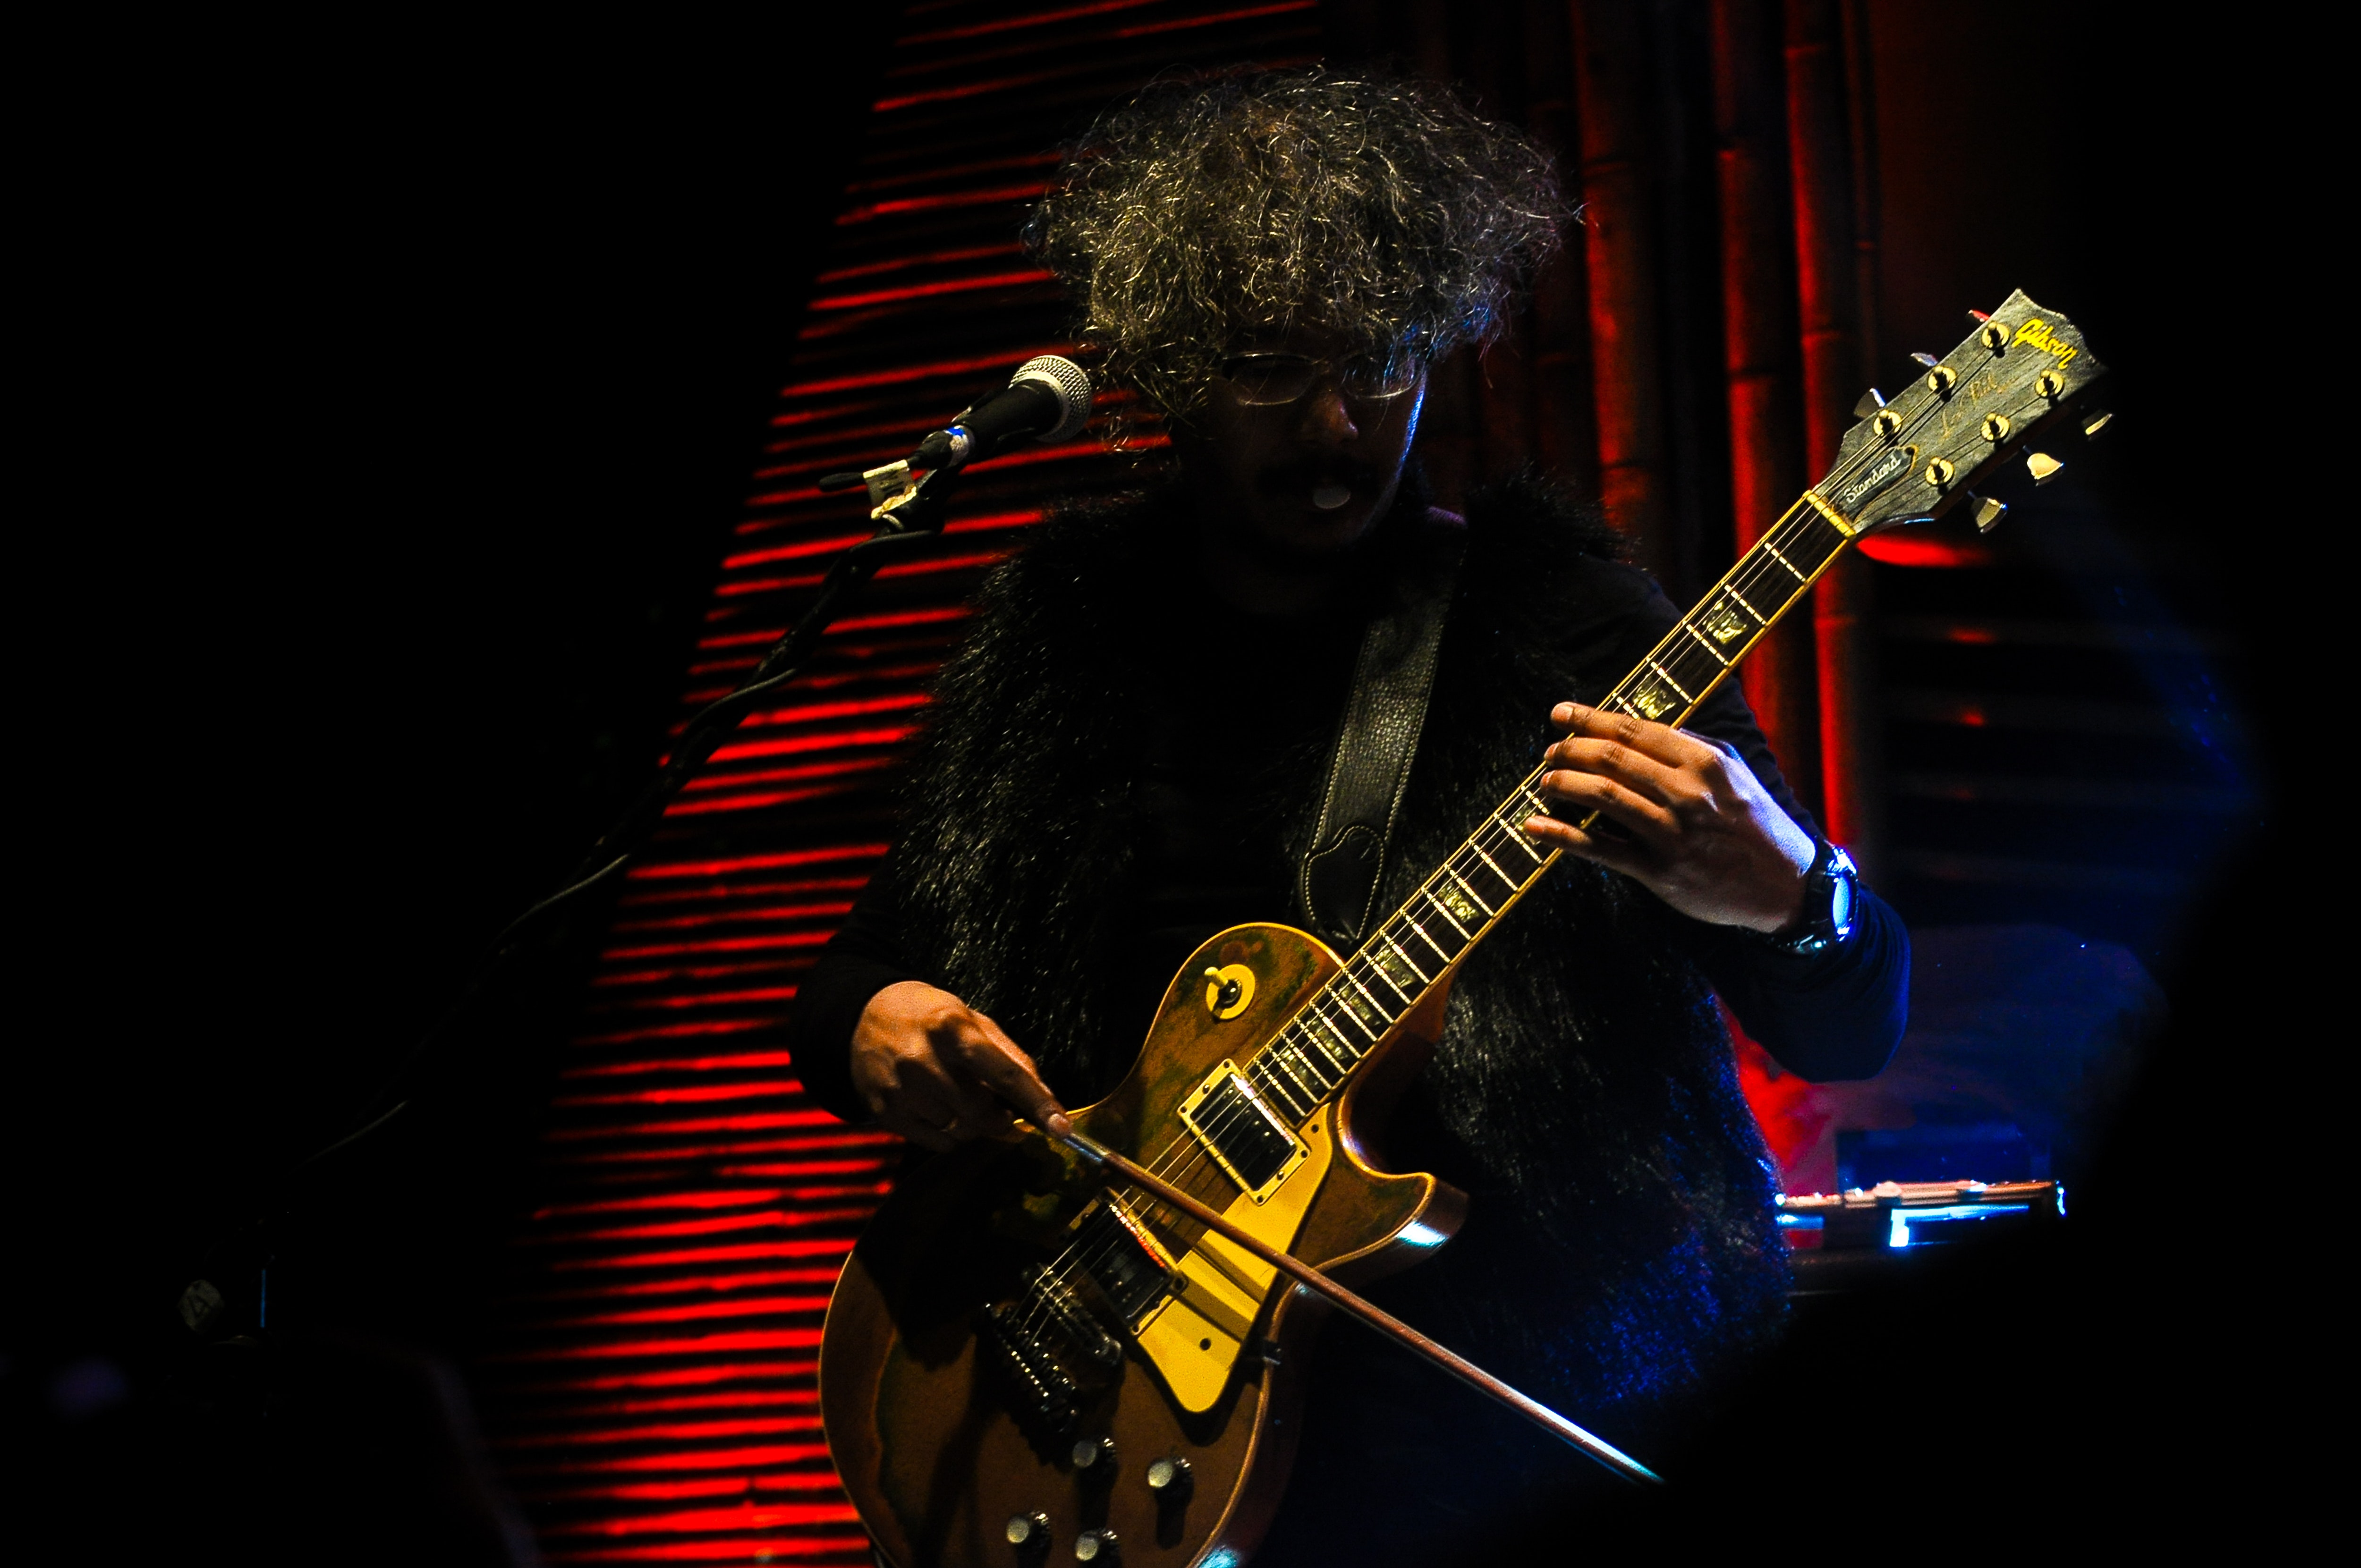
guitar, guitarist, string instrument, music, musician, musical instrument, performance, plucked string instruments, entertainment, musical instrument accessory, performing arts, bass guitar, concert, string instrument accessory, music artist, electric guitar, bassist, guitar accessory, jazz guitarist, public event, event, acoustic electric guitar, darkness, electronic instrument, rock concert, performance art, jazz, stage, slide guitar